Pete Mikkelsen

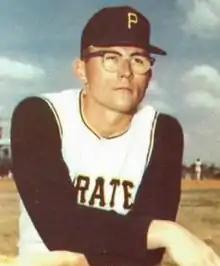
Mikkelsen in 1966

Peter James Mikkelsen (October 25, 1939 – November 29, 2006) was an American relief pitcher in Major League Baseball who played from 1964 through 1972 for the New York Yankees (1964–65), Pittsburgh Pirates (1966–67), Chicago Cubs (1967–68), St. Louis Cardinals (1968) and Los Angeles Dodgers (1969–72). Mikkelsen batted and threw right-handed was listed as tall and . He was born in Staten Island, New York.